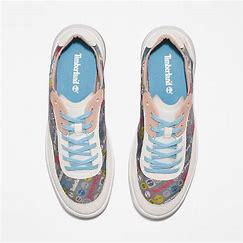
Brand: Timberland
Model: Supaway